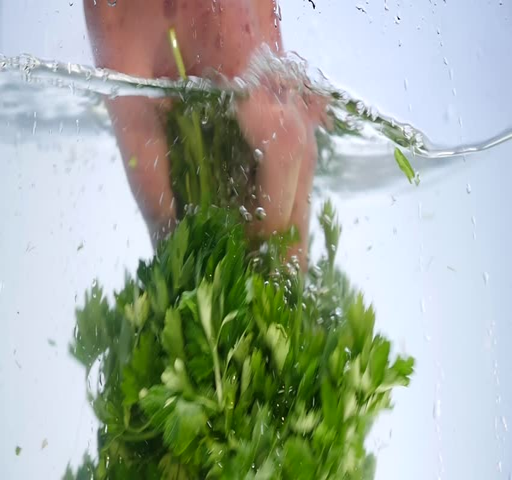
mixed vegetables stir in the water .